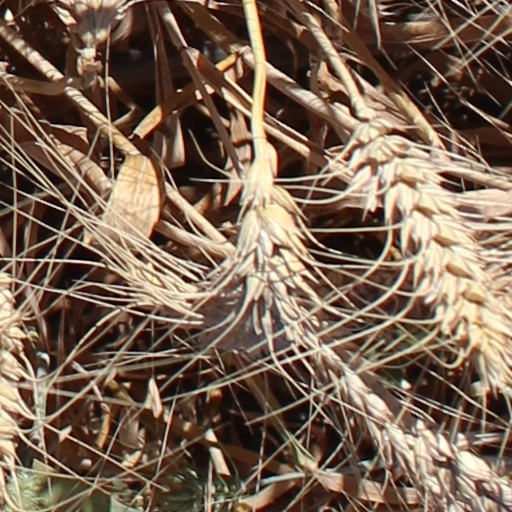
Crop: wheat